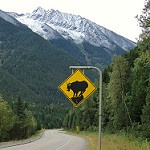
Label: mountain